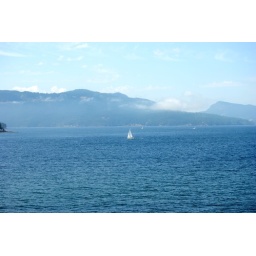
A sail boat sails off in the distance on our ferry trip from Vancouver to Victoria.